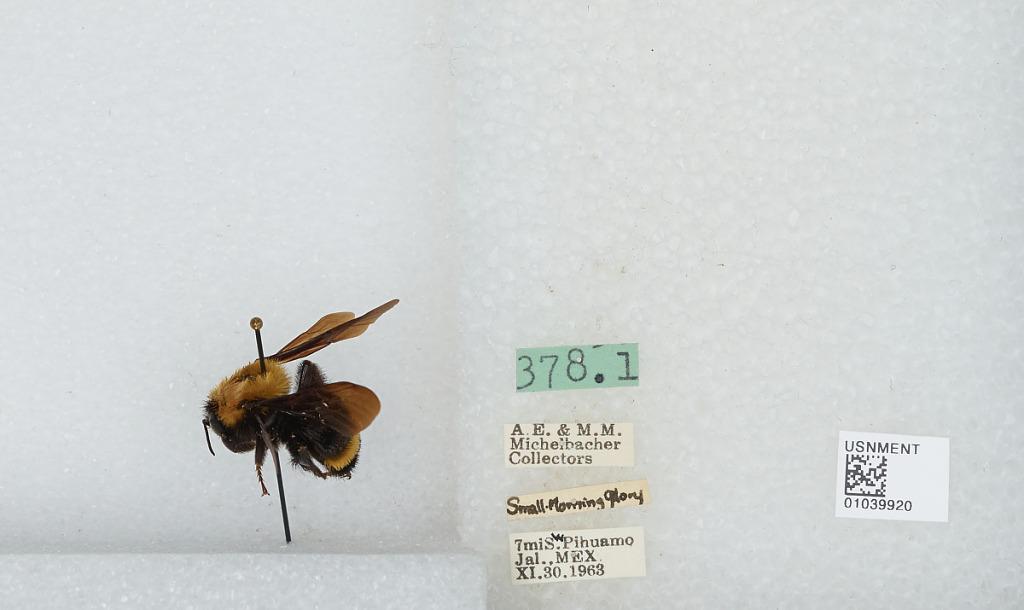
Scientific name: Bombus (Fervidobombus) steindachneri Handlirsch
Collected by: A. Michelbacher & M. Michelbacher
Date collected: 1963-11-30
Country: Mexico
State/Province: Jalisco
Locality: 7 miles SW Pihuamo